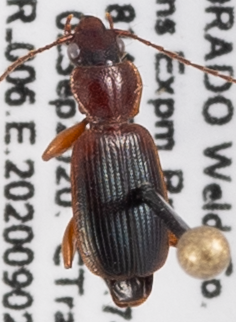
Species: Cymindis planipennis
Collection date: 2020-09-02
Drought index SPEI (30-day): -1.77
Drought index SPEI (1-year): -0.9
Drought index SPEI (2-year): -0.2